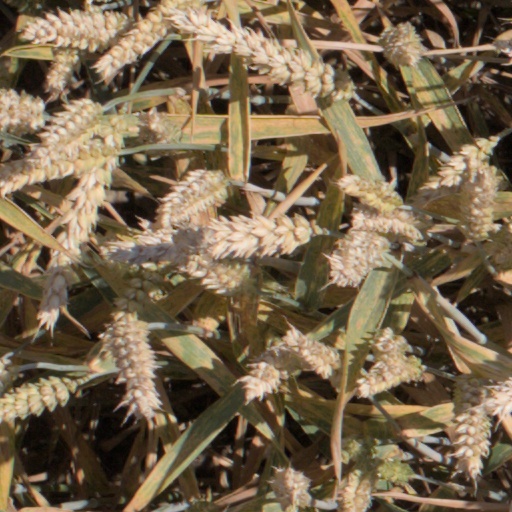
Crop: wheat